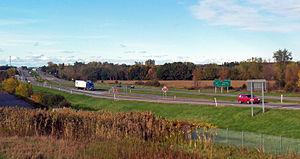
L'Interstate 87 est une autoroute inter-États de 536,70 kilomètres de long située aux États-Unis. Elle est la plus longue autoroute intra-État du pays, soit une autoroute qui ne traverse qu'un seul État sur toute sa longueur.